Badminton Theater

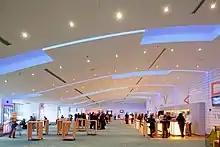
Foyer.

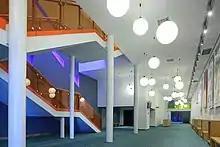
Lower Tier.

The foyer consists of two multi-use areas that collectively occupy more than 1,500 square meters (sq. m.) of space.